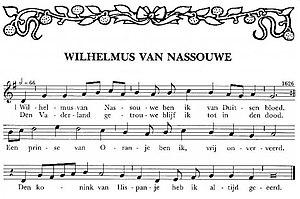
Le Wilhelmus van Nassouwe est l'hymne national et royal des Pays-Bas. Chanté depuis 1574, il est considéré comme l'un des chants populaires les plus anciens au monde, bien que le texte de l'hymne national japonais soit plus ancien encore.